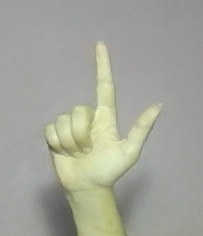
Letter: laam